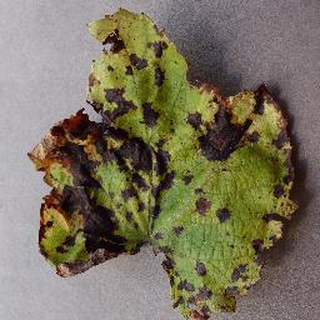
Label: grape_leaf_blight